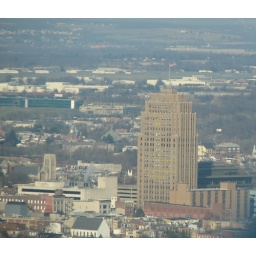
PP&amp;amp;L building - in the background is where my office is (!)